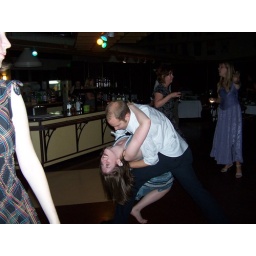
Kathryn and Blair hit the dance floor (and the bottle by the looks of it :) )